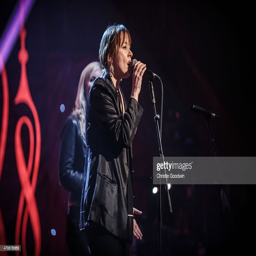
folk rock artist performs on stage for awards .